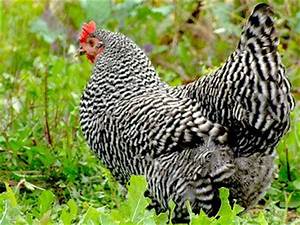
Label: chicken